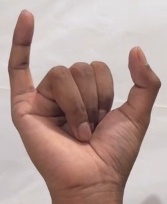
ASL sign: Y